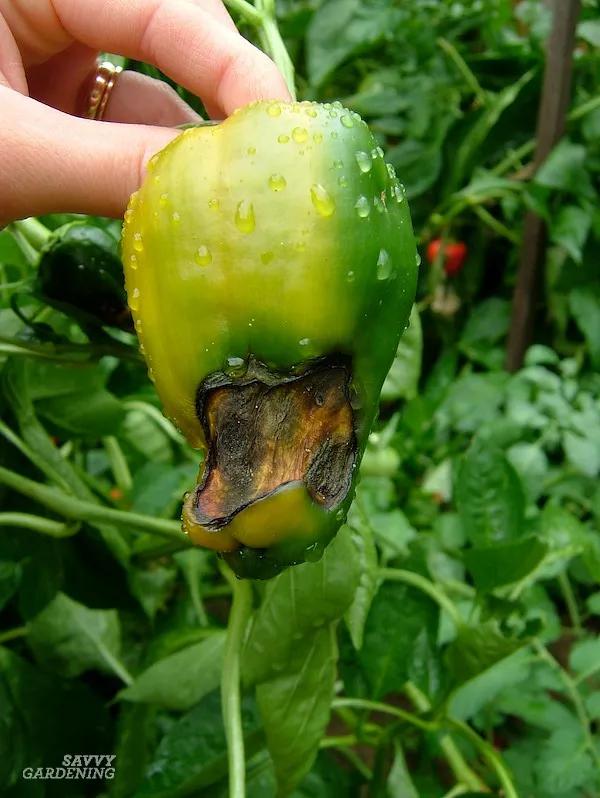
Plant: Bell pepper
Disease: bell pepper blossom end rot